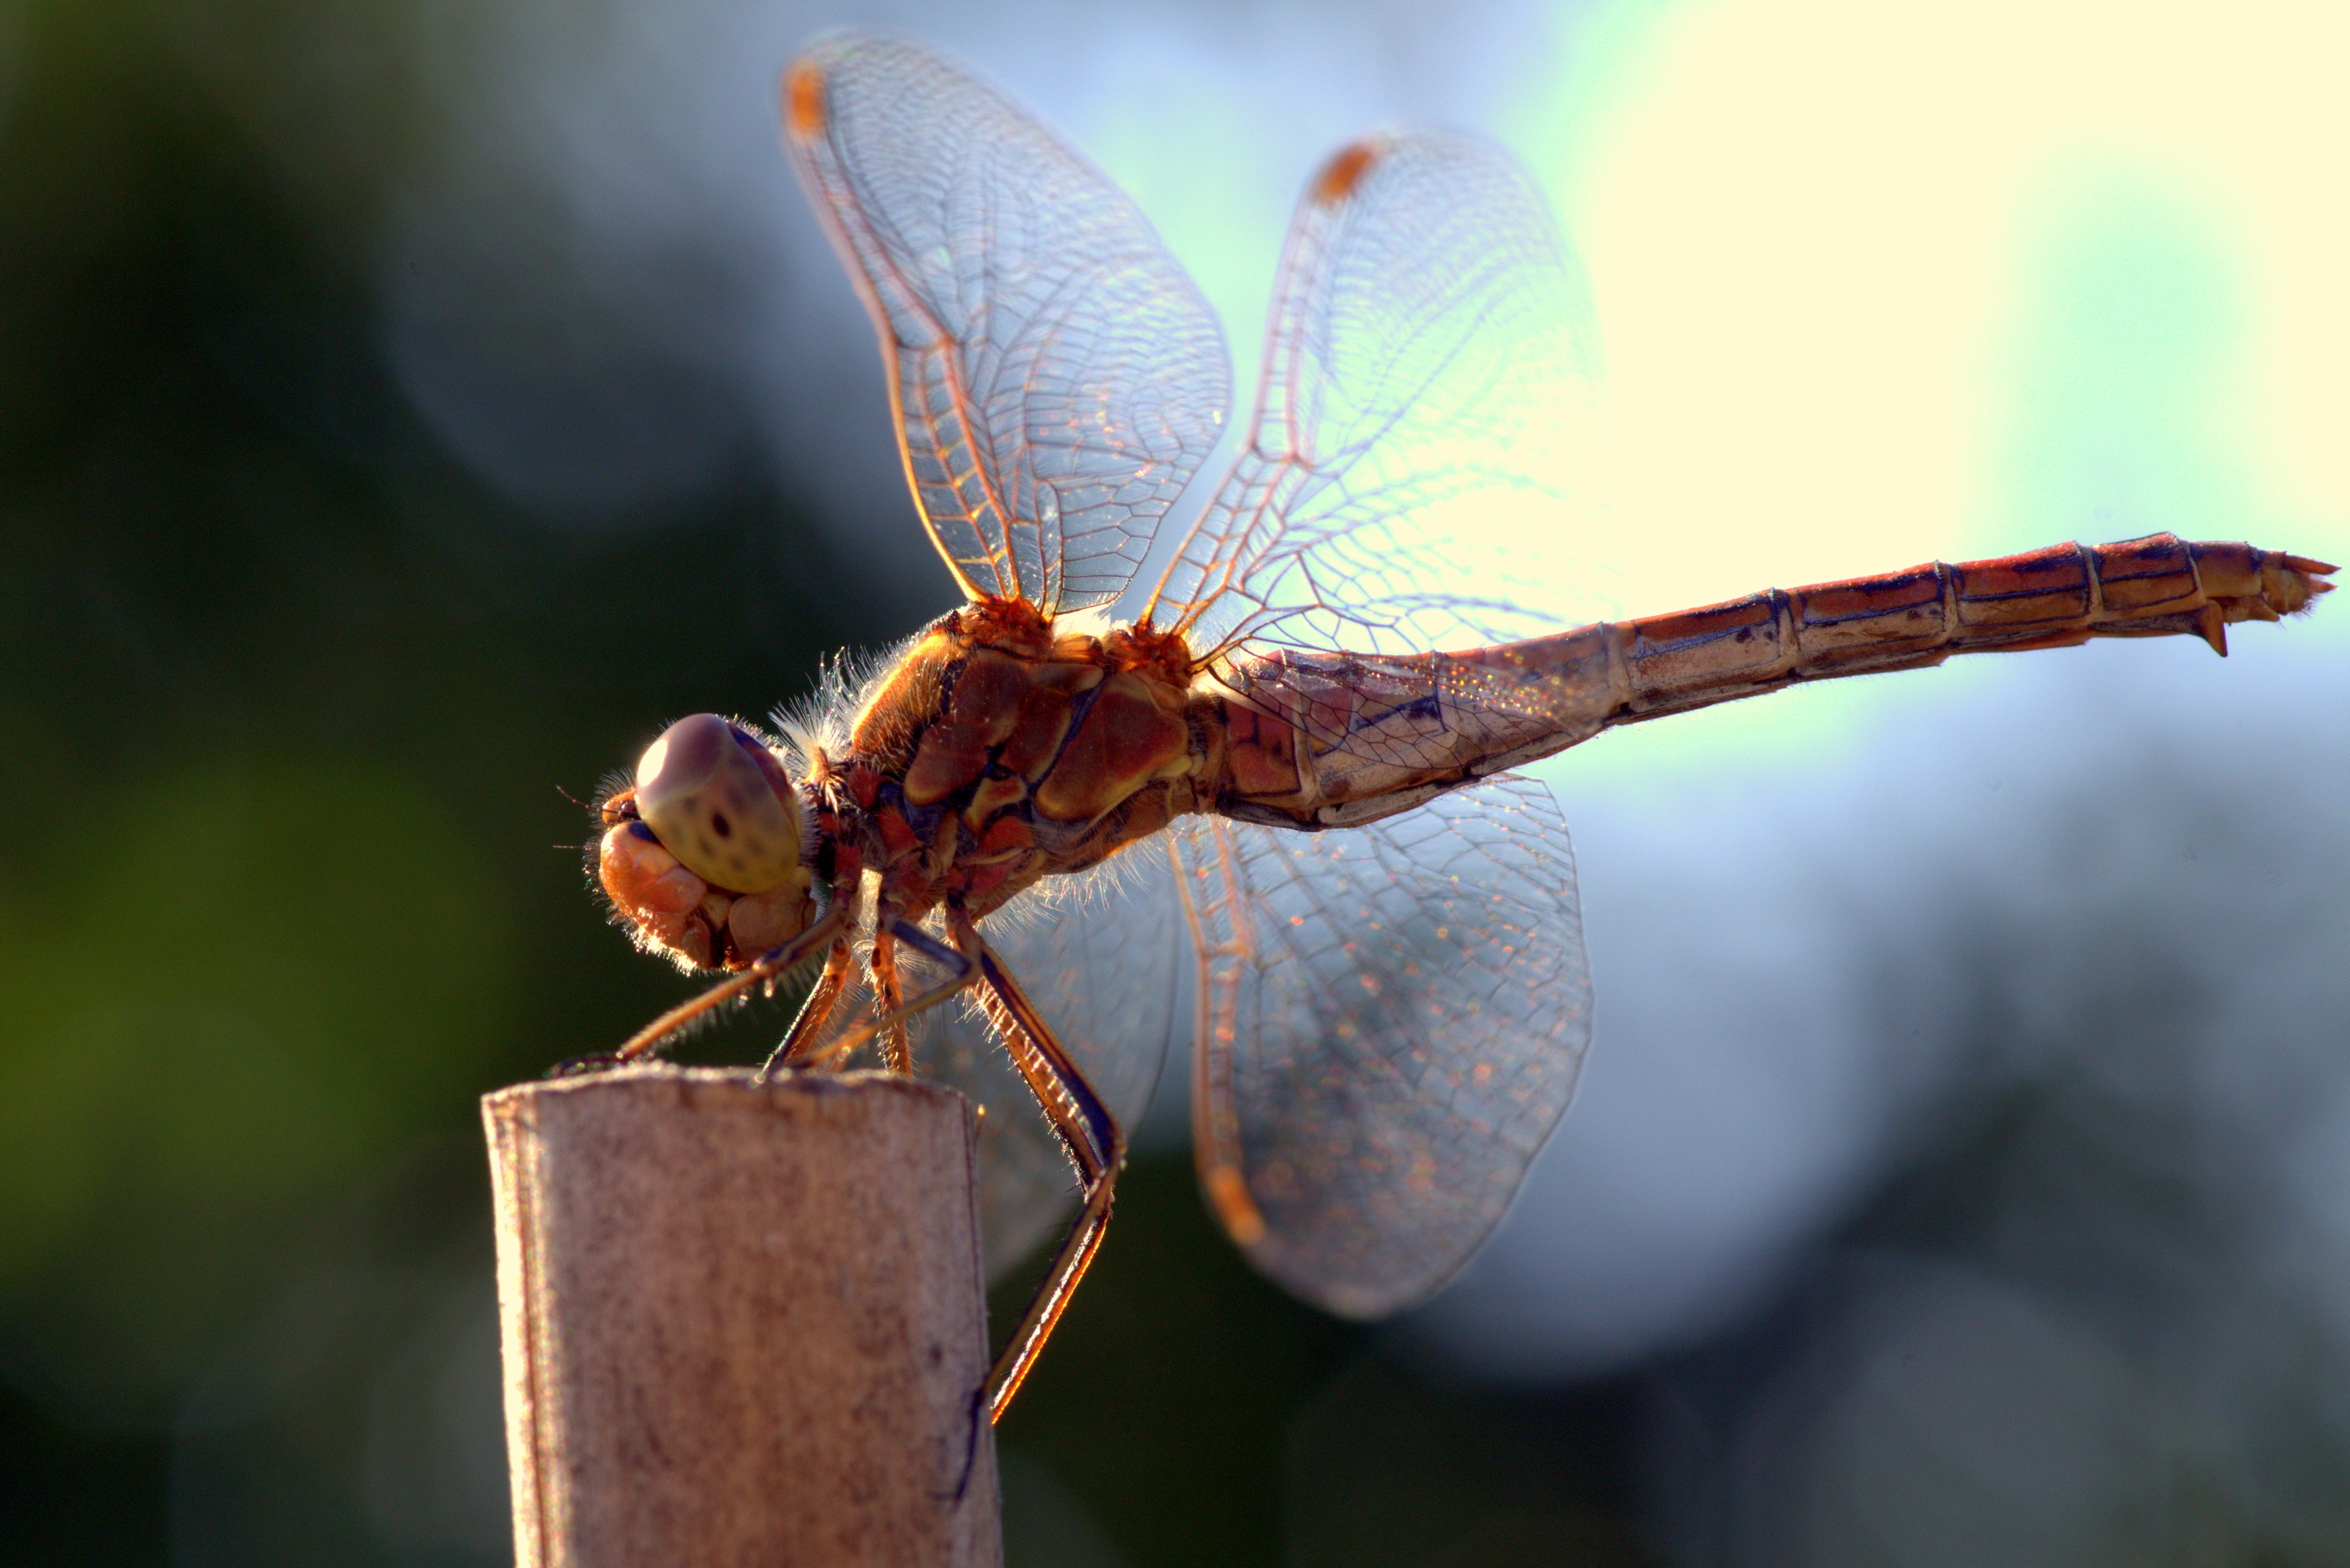
nature, wing, photography, leaf, animal, fly, insect, macro, predator, closeup, fauna, invertebrate, close up, eyes, wings, dragonfly, delicate, macro photography, arthropod, wa ka, dragonflies and damseflies